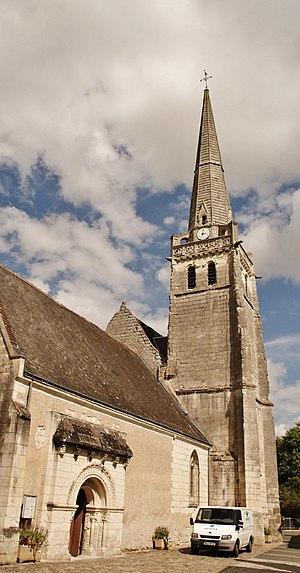
église St Perpet
Neuil est une commune française du département d'Indre-et-Loire, en région Centre-Val de Loire.
Cet article recense une partie des monuments historiques d'Indre-et-Loire, en France.